Guildford

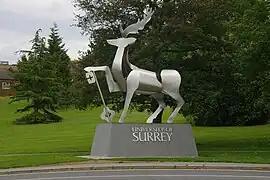
The University of Surrey

The first electricity-generating station was opened in 1896 in Onslow Street with an installed capacity of 60 kW. It was rebuilt and extended in 1913 and was replaced in May 1928 by a new plant in Woodbridge Road. Under the Electricity (Supply) Act 1926, Guildford was connected to the National Grid, initially to a 33 kV supply ring, which linked the town to Woking, Godalming, Farnham, Hindhead and Aldershot. The electricity industry was nationalised in 1948 and ownership of the Woodbridge Road station passed to the British Electricity Authority and then to the Central Electricity Generating Board (CEGB). In 1966, the power station had a generating capacity of 11.25 megawatts (MW) and delivered 9,090 MWh of electricity. The CEGB closed the station in 1968 and it was subsequently demolished.